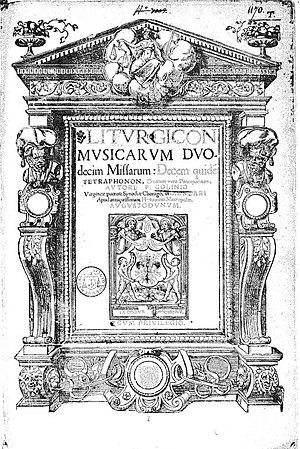
Liturgicon musicarum, Lyon, Jacques Moderne, 1554 (Paris, Mazarine)
Pierre Colin est un compositeur, organiste et maître des enfants de la cathédrale d’Autun, où il a passé toute sa carrière.